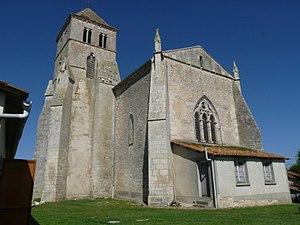
Eglise de St-Ciers-Champagne, Charente-Maritime, France
Saint-Ciers-Champagne est une commune du Sud-Ouest de la France située dans le département de la Charente-Maritime.